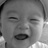
Emotion: happy